Mbandaka

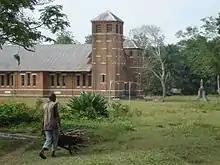
Church of the Missionaries of the Sacred Heart (MSC) at Bamanya, 2008.

A large research centre for Central African history, originally set up by Fathers Gustaaf Hulstaert and Honoré Vinck, is at the Catholic mission station of Bamanya (Congregation of the Immaculate Heart of Mary) (CCIM)), east of Mbandaka.